Sevenair Air Services

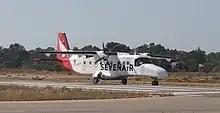
Sevenair Dornier DO-228 CS-AYT at Portimão Airport.

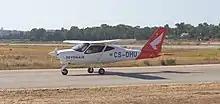
Sevenair Academy Tecnam Tecnam P2008JC CS-DHU.

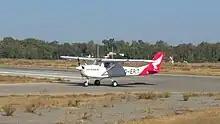
Sevenair Reims F150J D-ERIT.

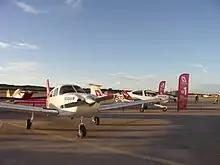
Sevenair Piper PA-28-181 Archer II and Diamond DA40 at Ponte de Sor Aerodrome

The Airline has also signed a letter of intent for 6 units of the electric Heart Aerospace ES-30 Aircraft.